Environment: real
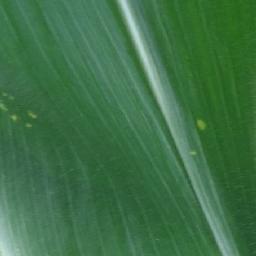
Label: healthy